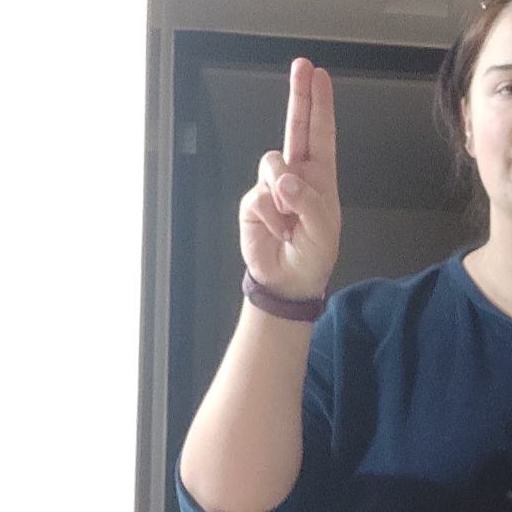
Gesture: two_up